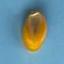
Maize quality: Good